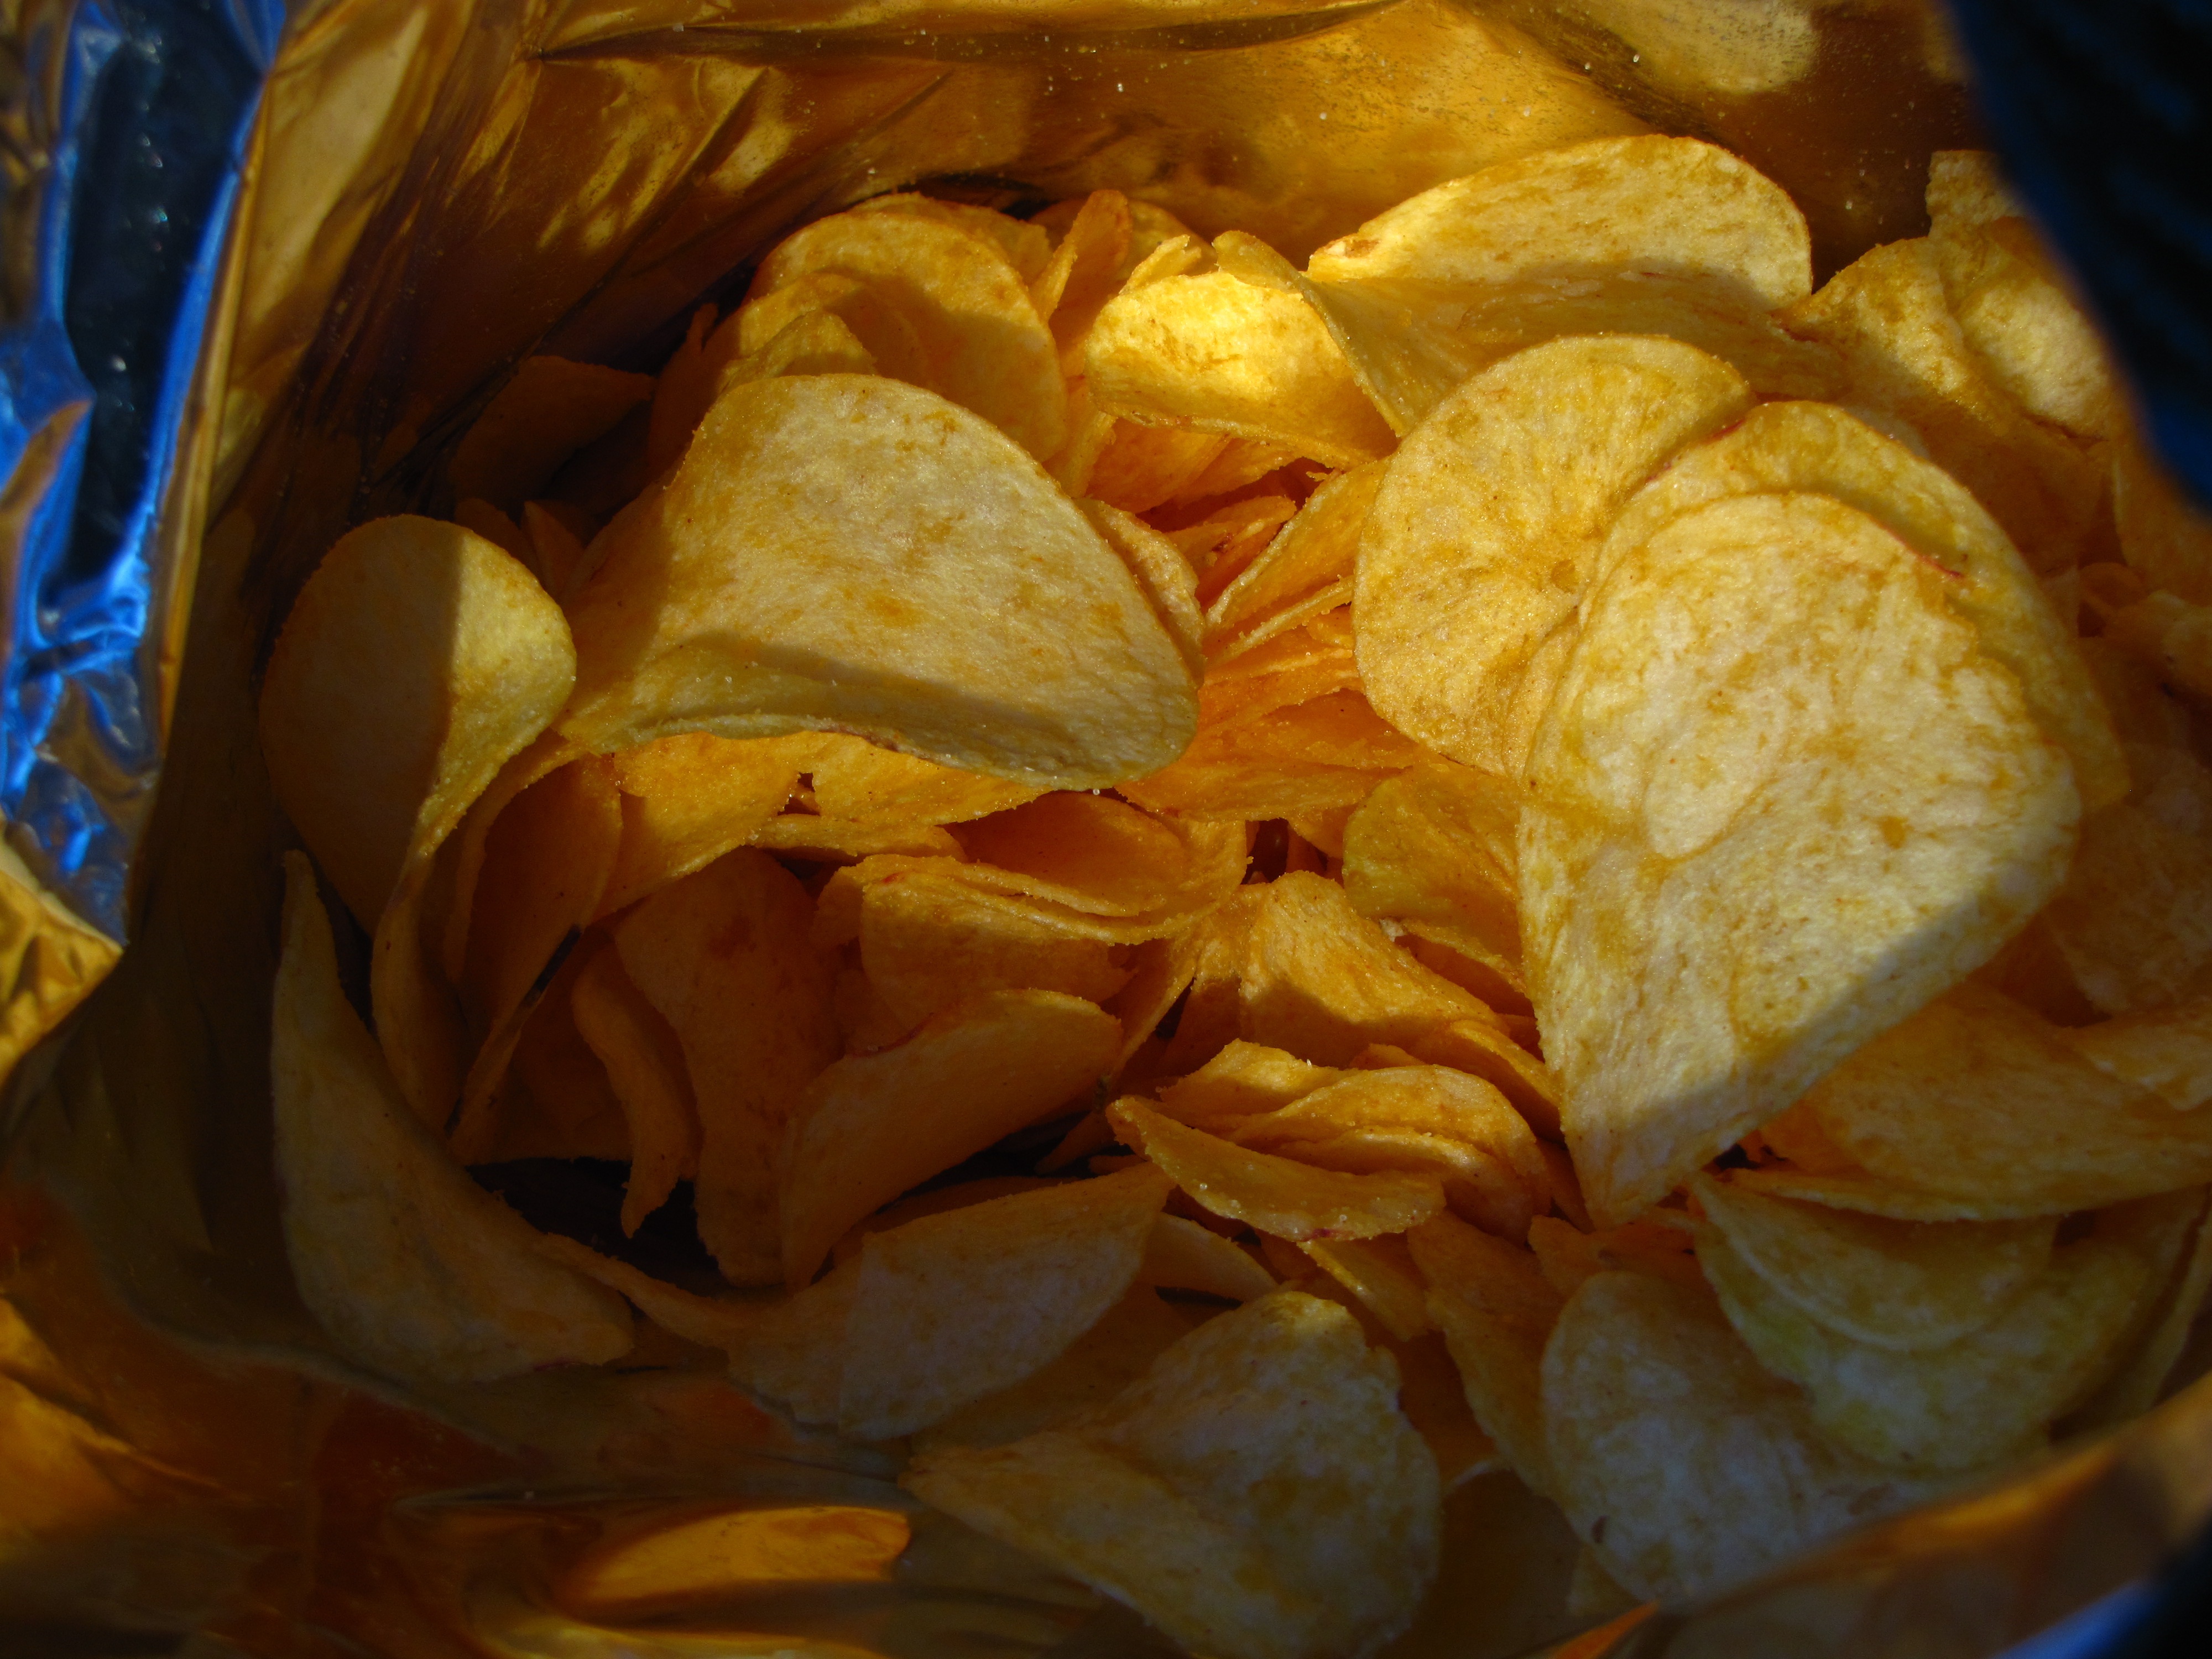
plant, flower, dish, food, produce, bag, yellow, snack, still life, cuddly, chips, flowering plant, junk food, land plant, potato chip